T.O.T.S.

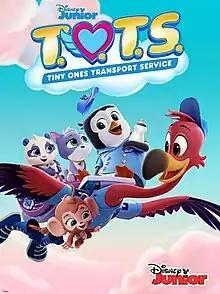
Promotional poster

T.O.T.S., also known as Tiny Ones Transport Service, is an American animated children's television series created by Travis Braun. The series debuted on Disney Junior on June 14, 2019. It focuses on Pip and his friend Freddy who tend baby animals during their lives at a transporting service nursery.